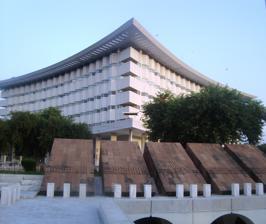
Building: WAPDA House
Country: Pakistan
Year built: 1967
Office building in Punjab, Pakistan WAPDA House واپڈا ہاؤس WAPDA House was built in a 1960s Modernist style Location within Lahore (red label) Show map of Lahore WAPDA House ( Punjab, Pakistan ) Show map of Punjab, Pakistan WAPDA House (Pakistan) Show map of Pakistan General information Type Office building Architectural style Modernist Location Mall Road (Shahrah-e-Quaid-e-Azam) Town or city Lahore -54000, Punjab Country Pakistan Coordinates 31°33′32.60″N 74°19′33.22″E / 31.5590556°N 74.3258944°E / 31.5590556; 74.3258944 Current tenants Water and Power Development Authority Completed 1967 Owner Government of Pakistan Height 35 metres (115 ft) Technical details Floor count 9 Floor area 51,000 square metres (549,000 sq ft) Design and construction Architect(s) Edward Durell Stone Other information Number of rooms ~1,000 Website www .wapda .gov .pk The WAPDA House ( Urdu / Punjabi : واپڈا ہاؤس ) is a nine-story office building located in Lahore , Pakistan, that serves as the headquarters of the Water and Power Development Authority (WAPDA). It is one of several prominent government buildings located at Charing Cross on Lahore's Mall Road , officially known as Shahrah-e-Quaid-e-Azam. The building shares views of the Punjab Provincial Assembly , Islamic Summit Minar , Masonic Lodge , and other key landmarks. It was designed by the American architect Edward Durell Stone , and completed in 1967. History The Water and Power Development Authority was established in 1958 to develop Pakistan's water and power infrastructure . As the scope of WAPDA's operations increased, so did the number of its offices which were scattered throughout Lahore. The WAPDA House was accordingly conceived as a headquarters that would accommodate all WAPDA offices. The design was prepared by the American architect Edward Durell Stone in 1962. Around 33 kanals and 6 marlas of land were purchased and the existing Mela Ram and Jodha Mal buildings were demolished to make way for the site on Mall Road, where the building now stands. The total construction cost was estimated at Rs. 42,643,000 . Former Prime Minister Zulfiqar Ali Bhutto described the project as a symbol of neocolonialism , and called it a "white elephant" due to its enormous cost at the time. Construction was initiated in October 1963 and completed in 1967. The civil works and electrification were performed by local engineering firms. Around 17,000 tonnes of cement and 5,650 tonnes of steel were used for the construction, along with a large quantity of wood, plate glass and other masonry materials. Being the headquarters, the executive offices of WAPDA, Pakistan Electric Power Company and various other power companies are located here. Initially, the lower floors were rented out to private offices before the entire building came under WAPDA's control. Structure The WAPDA House has two underground basement levels in addition to seven floors comprising the tower, containing around 1,000 rooms. It has a gross area of 51,000 square metres (549,000 sq ft) and a height of 35 metres (115 ft) above ground level, excluding the roof. The rooftop features a perforated canopy with a 12 metres (40 ft) high plexiglas dome , covering a central rotunda that is 20 metres (65 ft) in diameter. This interior circular hall extends to the full height of the building. On the ground floor, corridors of 6 metres (20 ft) width each connect the three entrance halls to the circular hall. The architecture of the building combines old and modernist elements, and is distinct from that of surrounding structures. The whole exterior is made of bay windows , and square patterns are found on both the exterior and interior. The base columns are slender and rectangular. The top edges of the building consist of perforated cantilevers . Features WAPDA House is oriented into three wings, each with its own entrance: The Mall wing, which provides the main entrance; the tower section, which faces the Charing Cross and Shahdin Manzil; and the Egerton Road wing which faces the Punjab Assembly chambers. The sub-basement contains parking spaces, and a 400-seat WAPDA Auditorium that is used as a venue for conferences, seminars and public events. The auditorium is equipped with a stage and wide screen projectors. A sunken garden is located in front of the building which is influenced by Mughal themes . The first floor includes a prayer space for employees. All floors are serviced by a set of lifts , and contain centralised washrooms . The building is centrally air-conditioned . Several years ago, the basement lobby housed the now closed Saloo's Restaurant which was open to the general public. See also Architecture portal Pakistan portal List of tallest buildings in Lahore WAPDA Hospital WAPDA Town WAPDA Water Vision 2025 https://www.wapda.gov.pk References